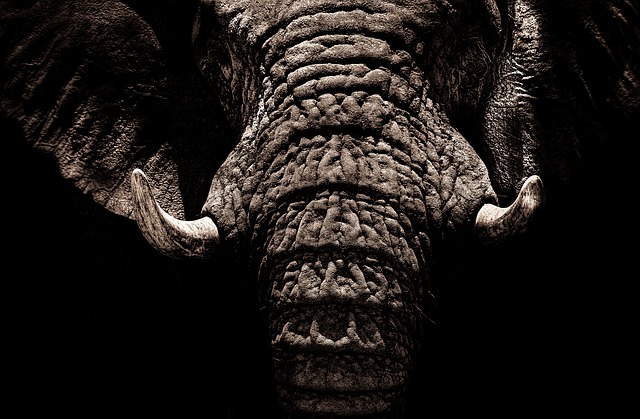
Label: elefante